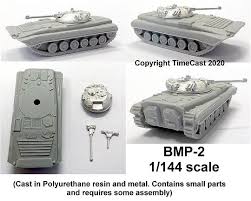
Label: BMP-2